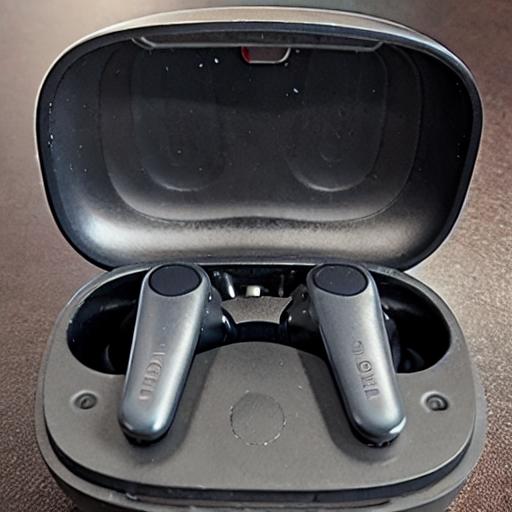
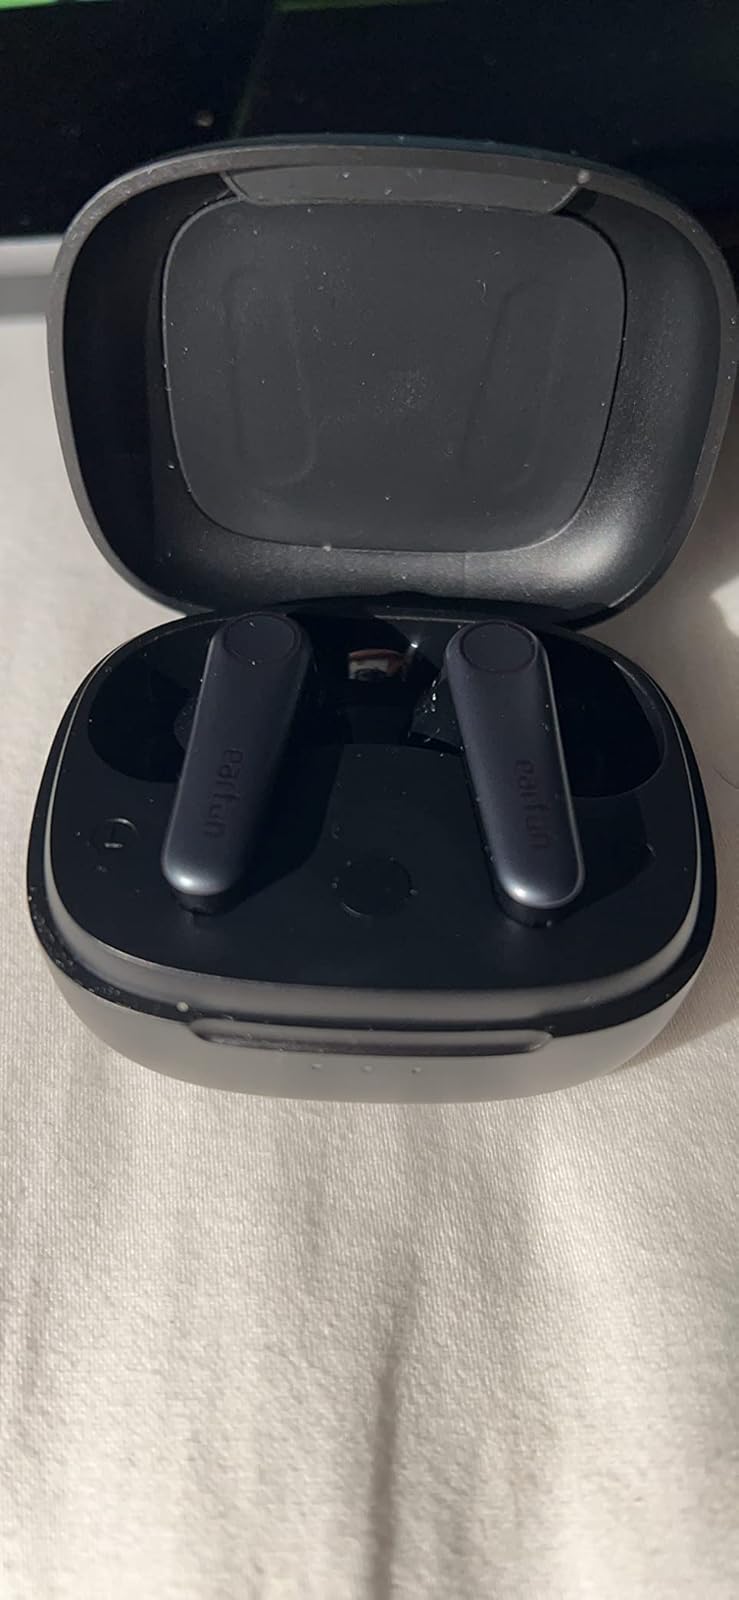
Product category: earbuds
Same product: no